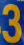
Number: 3